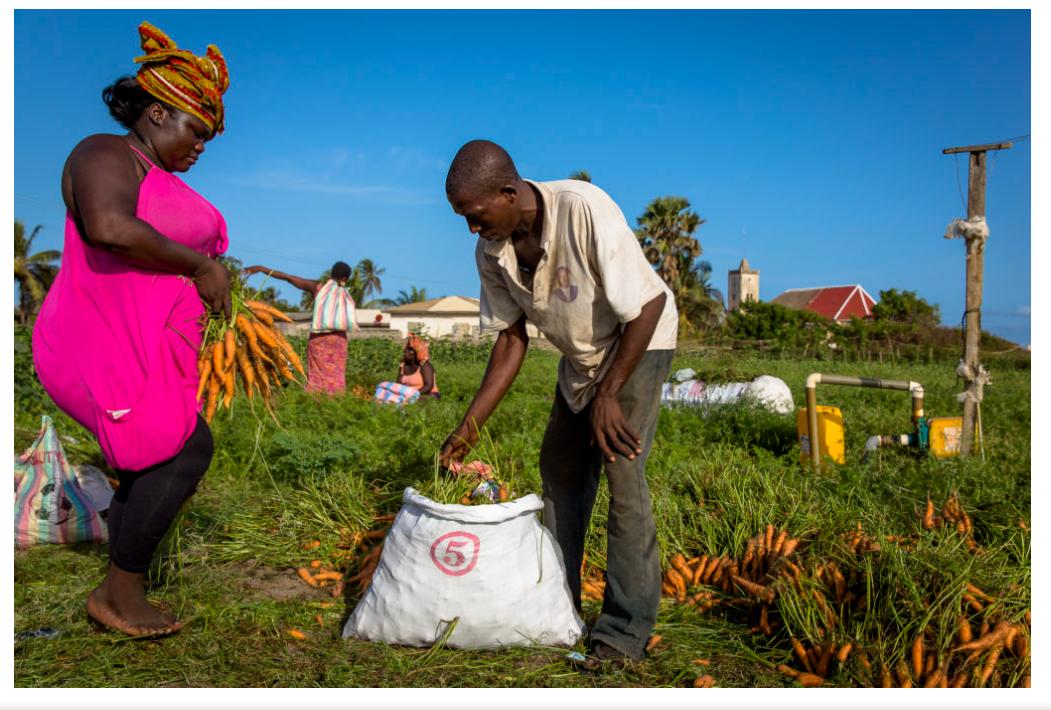
W2akulima wa kike na wa kiume wakiwa katika shamba lililopandwa zao la karoti, ambapo wanafanya shughuli ya uvunaji wa zao hilo na kupanga katika magunia, ili kupelekwa masokoni kwa ajili ya kuuzwa.